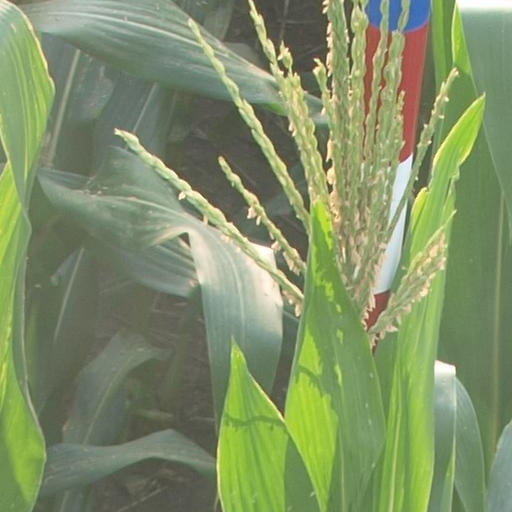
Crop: maize; corn